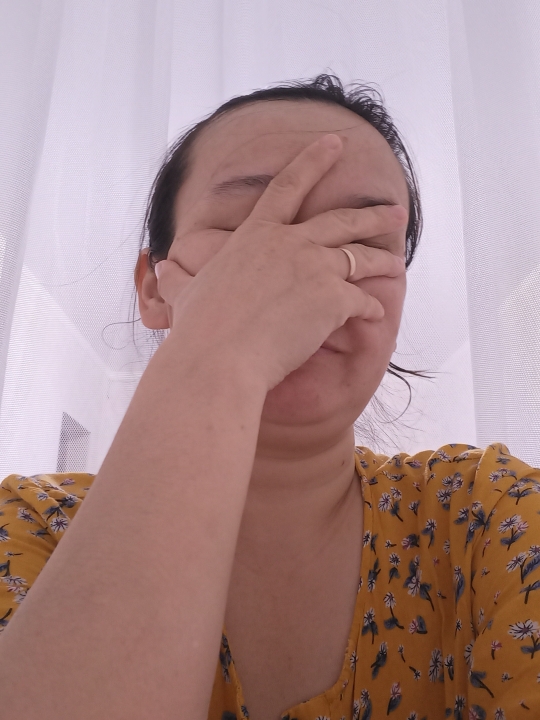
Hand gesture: no_gesture